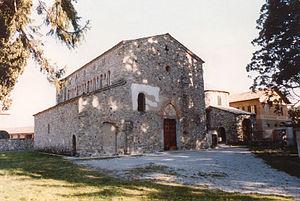
La basilique Saint-Vincent de Galliano est située dans le voisinage de Cantù, en Italie.